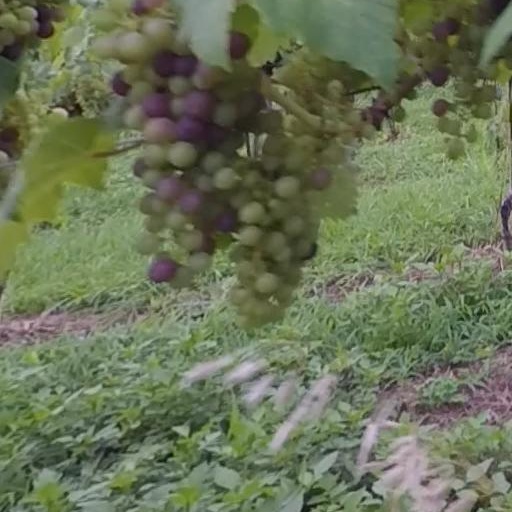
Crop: grape